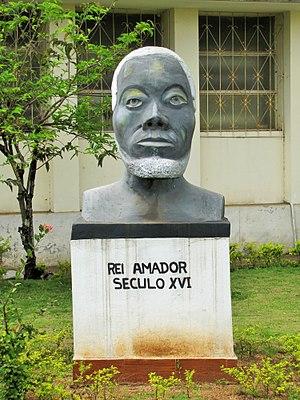
Amador est une figure charismatique de l'histoire de Sao Tomé-et-Principe. Meneur de la révolte d'esclaves de 1595, il est présenté par la tradition – surtout depuis l'indépendance en 1975 – comme « le roi des Angolares », alors qu'il n'était, semble-t-il, ni l'un ni l'autre.